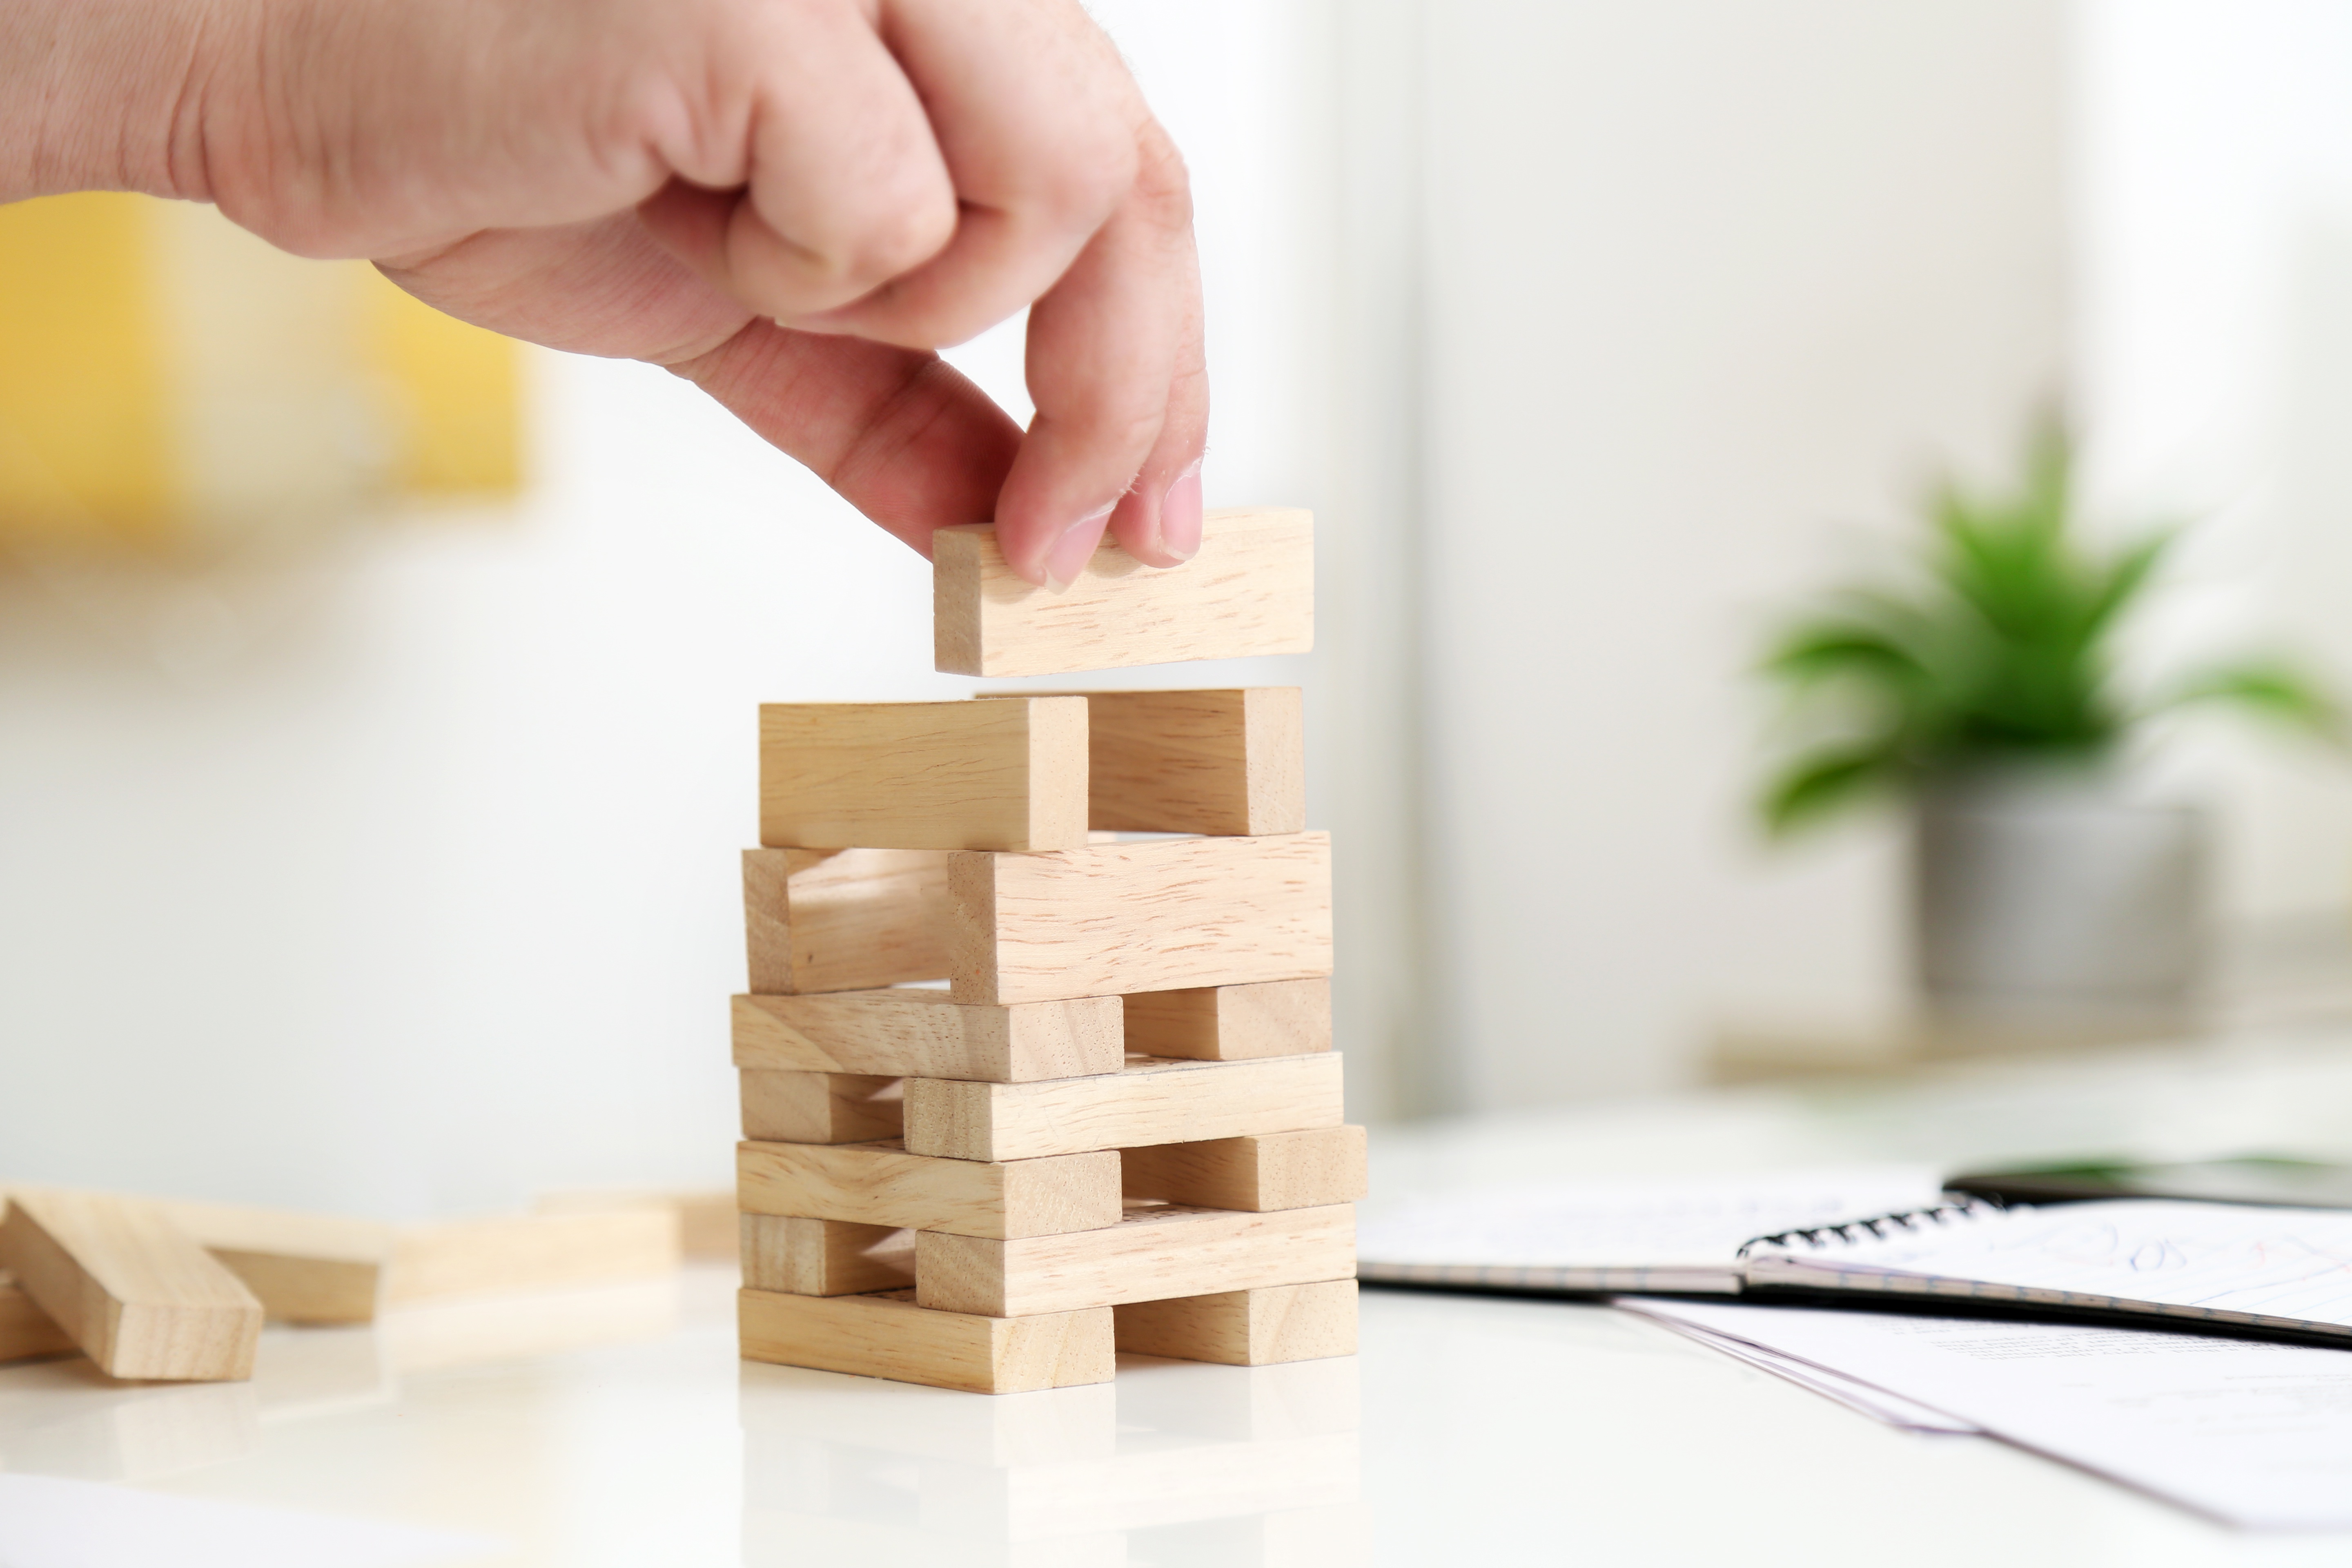
Concept building, success, wood, finger, flowerpot, toy block, wooden block, houseplant, wrist, beige, nail, paper product, square, mechanical puzzle, educational toy, paper, plywood, craft